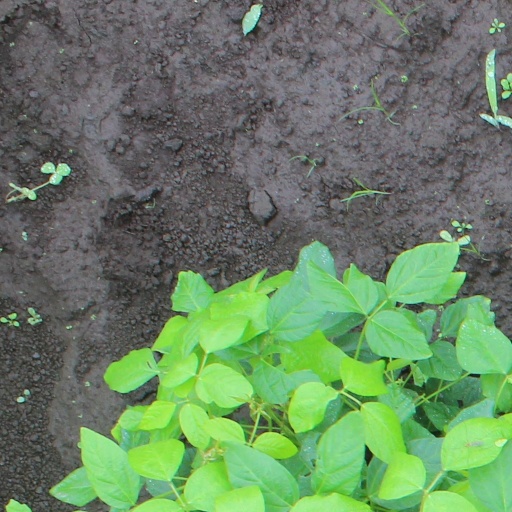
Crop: soybean